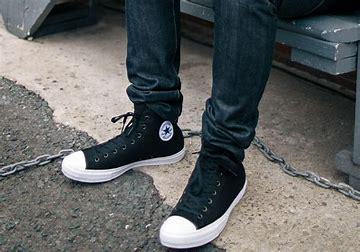
Brand: Converse
Model: Chuck Taylor All Star Ii